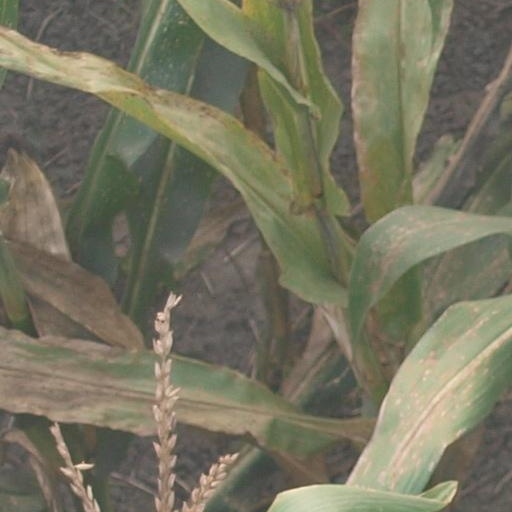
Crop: maize; corn